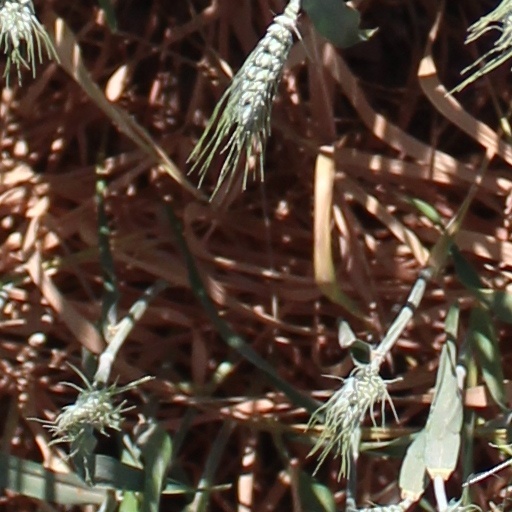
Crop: wheat